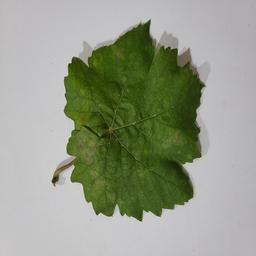
Label: Powdery Mildew